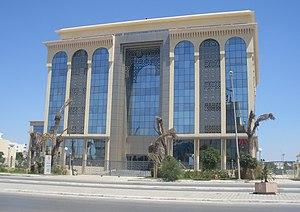
Tunis, siège de la SFBT
La Société de fabrication des boissons de Tunisie, connue sous le nom de Société frigorifique et brasserie de Tunis jusqu'en 2012, est un groupe tunisien de l'industrie agroalimentaire centré sur quatre produits principaux.